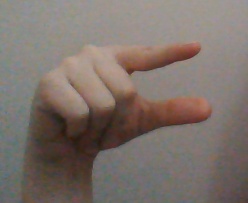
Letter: dal